Bhakti movement

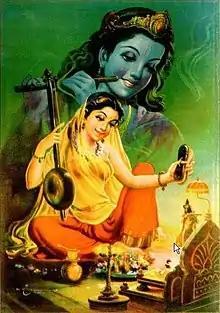
Meerabai is considered one of the most significant sants in the Vaishnava Bhakti movement. She was from a 16th-century aristocratic family in Rajasthan.

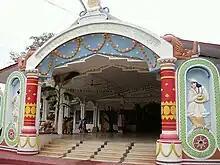
Dhekiakhowa Bornamghar at Jorhat. Namghars are places of congregational worship and centres of local self-governance in Assam, introduced by Bhakti saints such as Sankaradeva, Madhavadeva and Damodaradeva

The Bhakti movement originated in Tamilakam during the seventh to eighth century CE, and remained influential in South India for some time. In the second millennium, a second wave of bhakti spread northwards through Karnataka (c. 12th century) and gained wide acceptance in fifteenth-century Assam, Bengal and northern India.